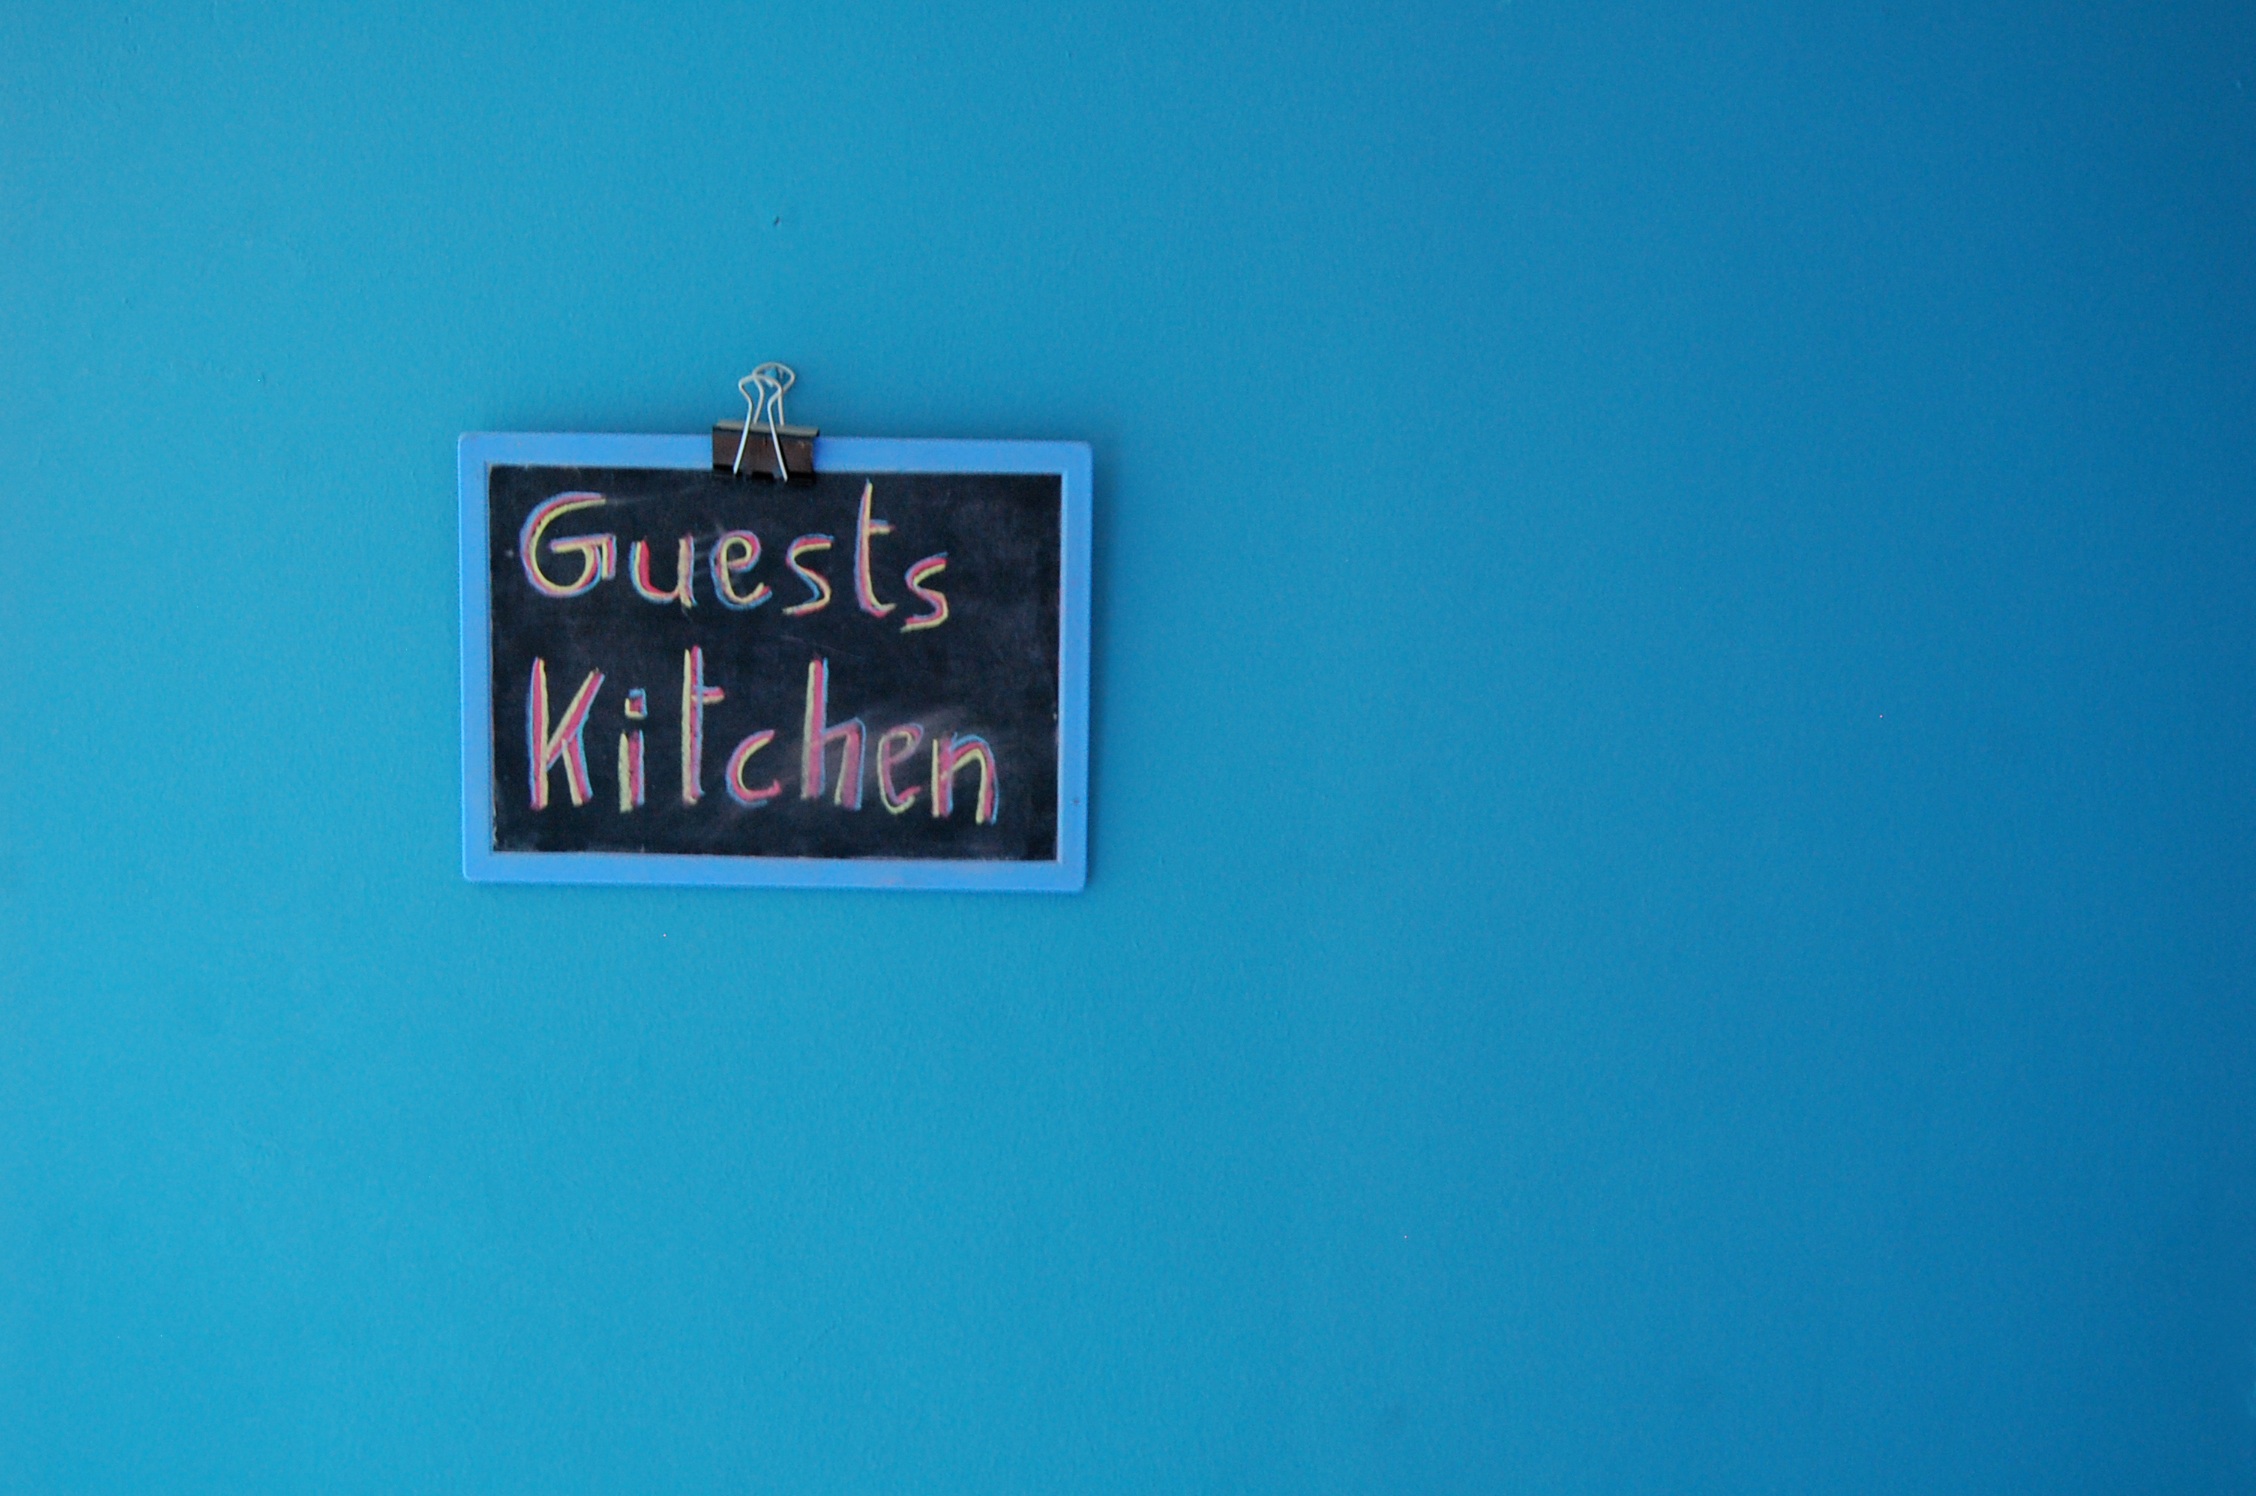
number, sign, blue, signage, brand, logo, text, screenshot